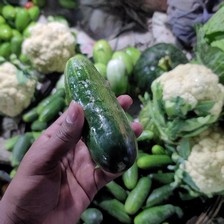
Label: cucumber